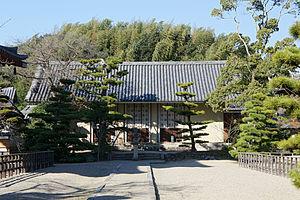
Hōrin-ji, ou Mii-dera est un temple bouddhiste situé à Mii, Ikaruga, dans la préfecture de Nara au Japon. Le préfixe honoraire du temple est sangō Myōken-san. Hōrin-ji se trouve à environ un kilomètre au nord du tō-in de Hōryū-ji.